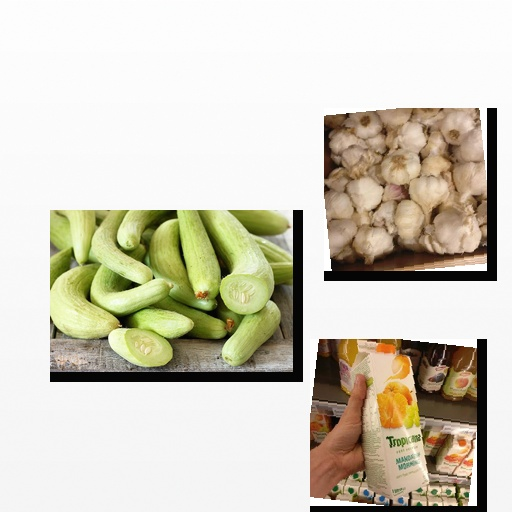
Food items: garlic, mandarin_juice, cucumber